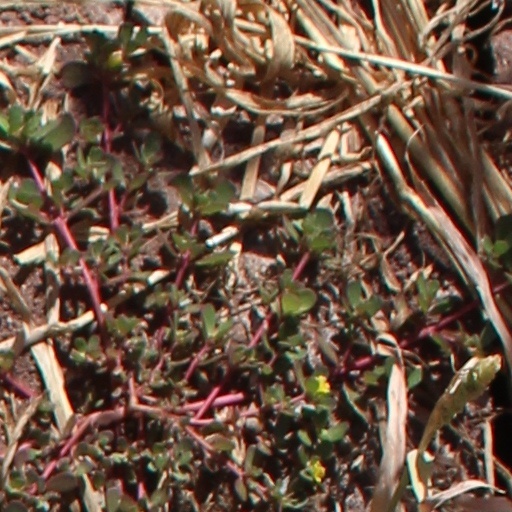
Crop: wheat